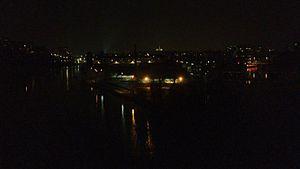
Confluence du Rhône et de l'Arve à Genève, mars 2012
Saint-Jean est un quartier de la Ville de Genève, situé non loin du centre-ville et en aval de l'exutoire du lac Léman. Saint-Jean se trouve sur une falaise et un plateau, le long de la rive droite du Rhône. Le nom de ce quartier provient de l'ancien prieuré de Saint-Jean-de-Genève, érigé au XIIᵉ et détruit en 1535, à l'époque de la Réforme.